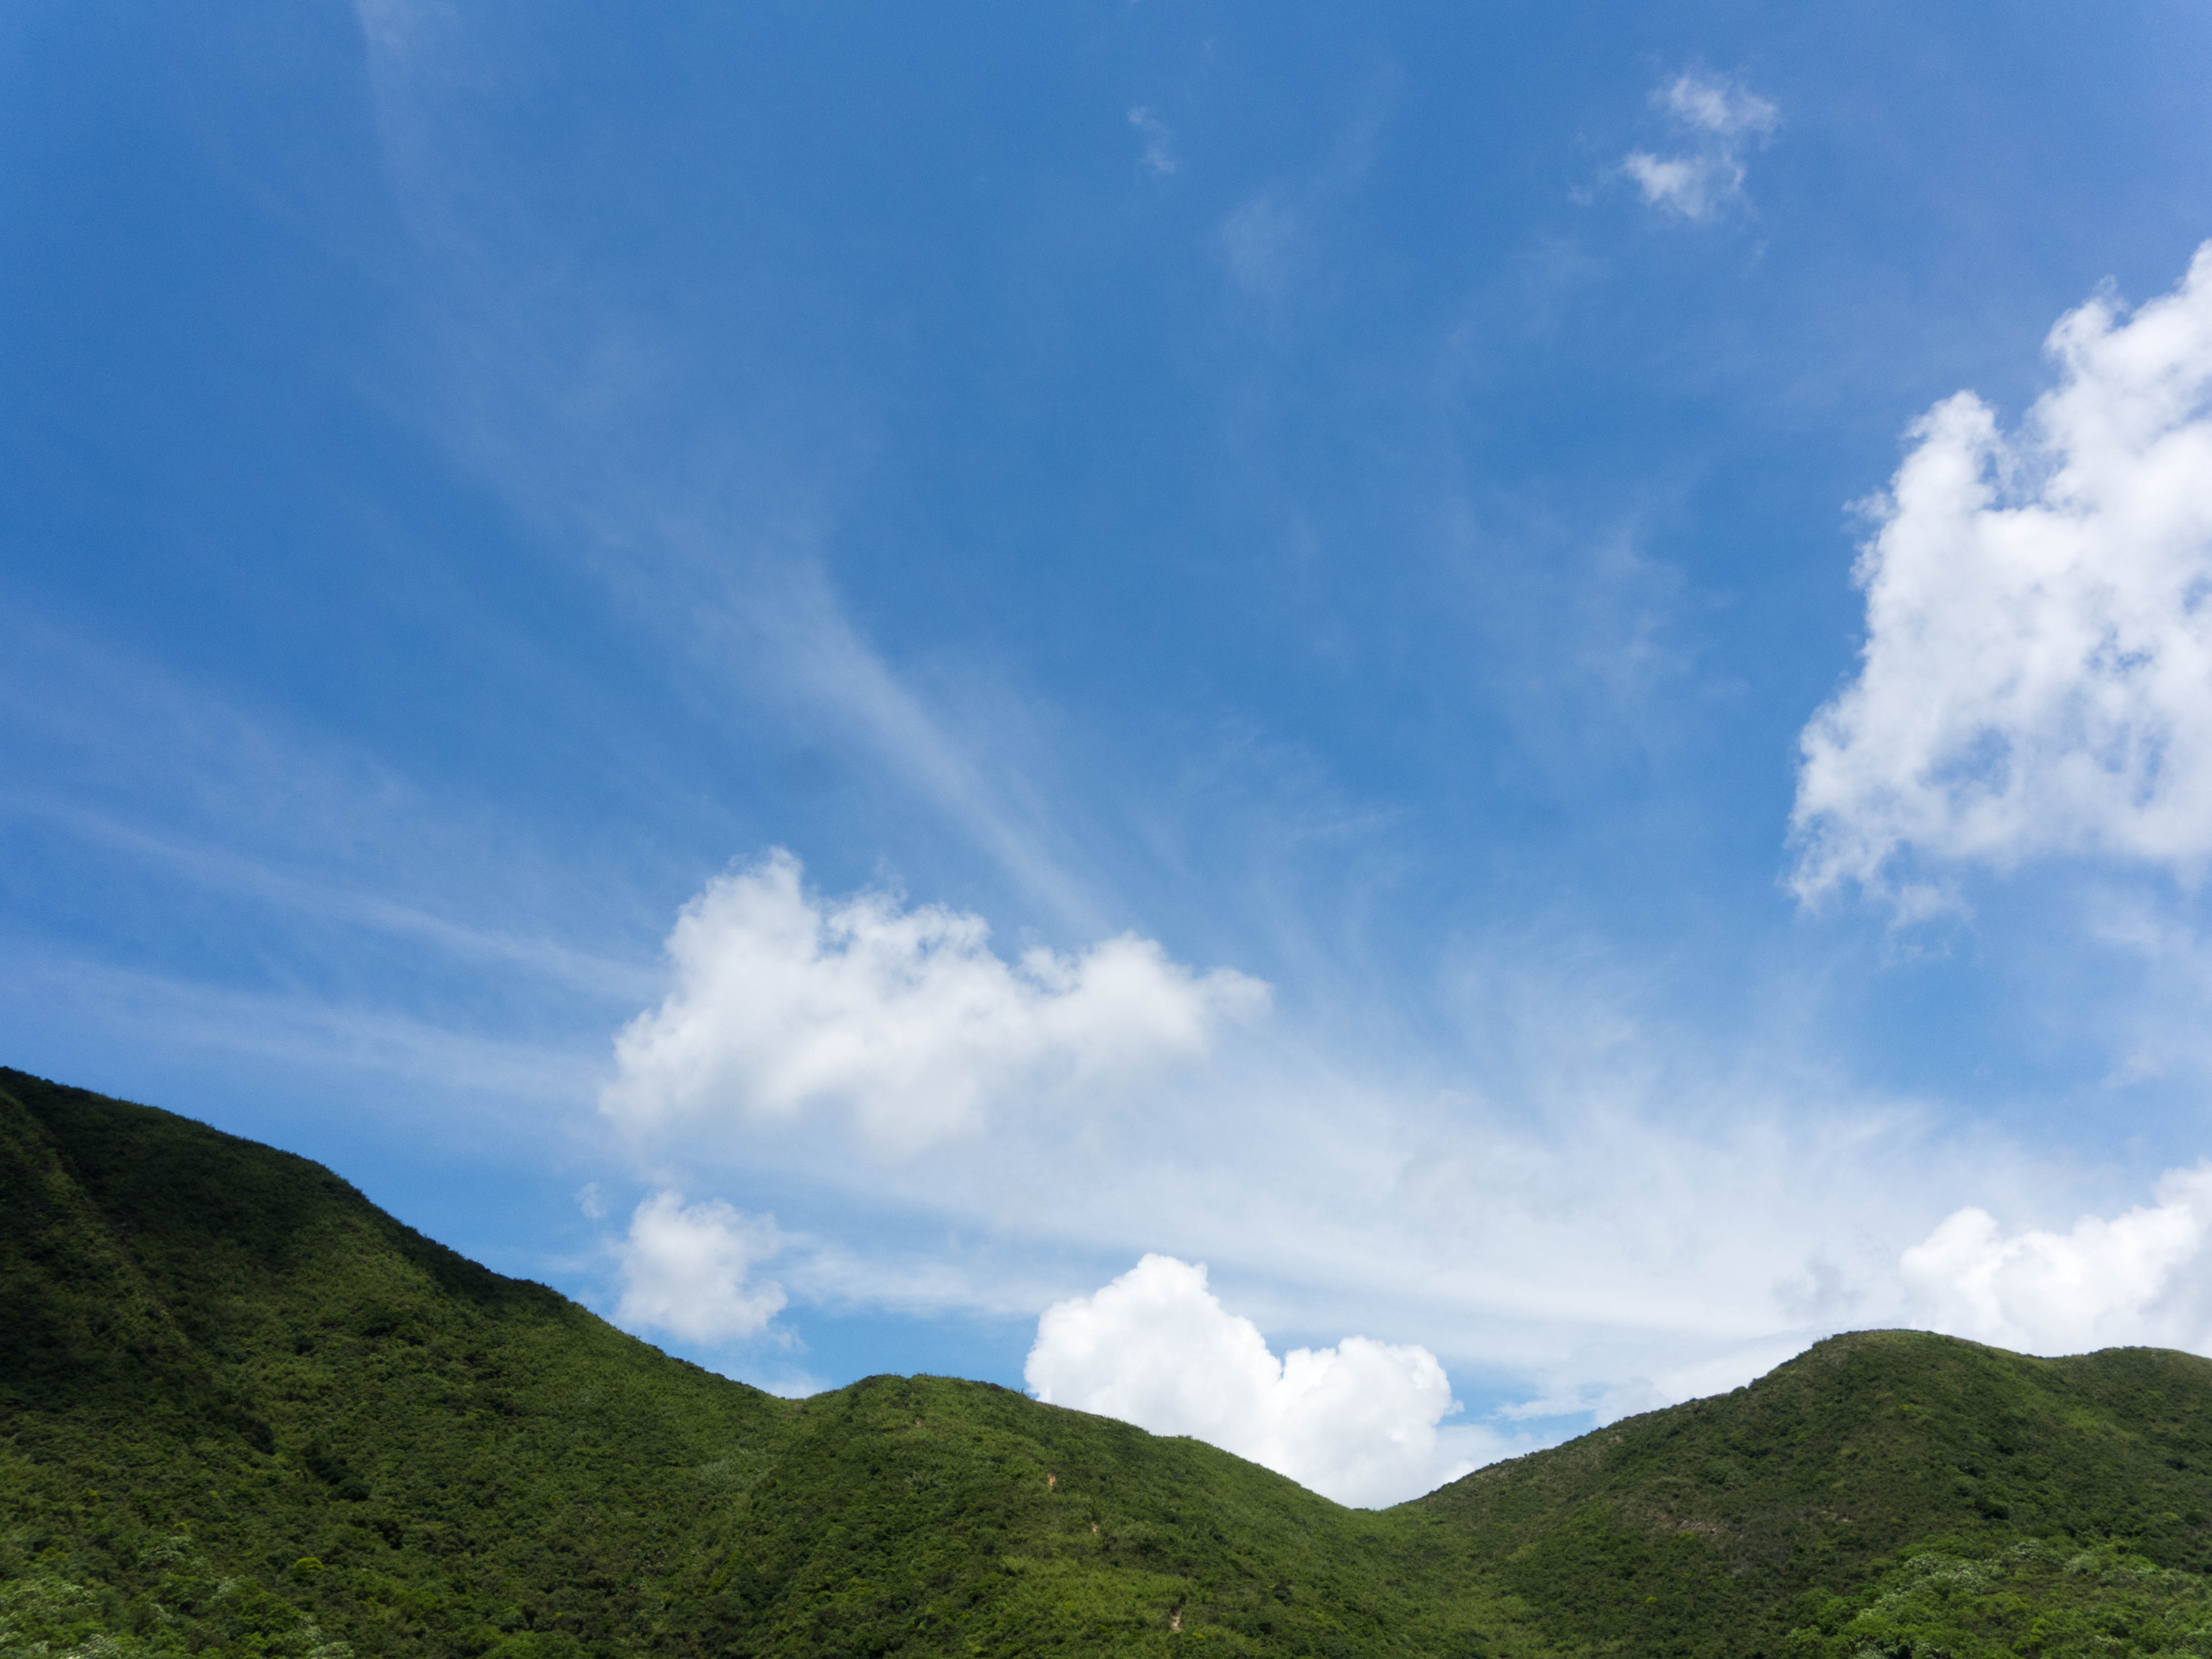
nature, horizon, mountain, cloud, sky, meadow, sunlight, hill, mountain range, ridge, blue sky, hong kong, alps, plateau, landform, meteorological phenomenon, geographical feature, mountainous landforms